Under the Tree (2017 film)

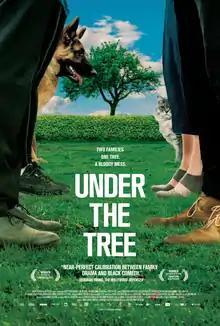
Film poster

Under the Tree is a 2017 Icelandic dark comedy drama film directed by Hafsteinn Gunnar Sigurðsson. It was screened in the Contemporary World Cinema section at the 2017 Toronto International Film Festival. The film was selected as the Icelandic entry for the Best Foreign Language Film at the 90th Academy Awards, but did not get nominated.